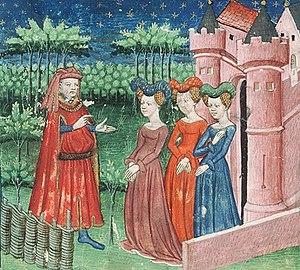
Geoffroi de La Tour Landry est un chevalier français du XIVᵉ siècle dont la notoriété tient au Livre pour l'enseignement de ses filles, un traité d’éducation morale destiné à ses filles, qu'il composa de 1371 à 1373.
L’éducation se définit comme les valeurs transmises par les parents. C’est notre culture mais aussi l’apprentissage pour vivre en communauté. Le mot éducation vient du verbe latin e-ducere, qui signifie « tirer de » « extraire de » « faire sortir de » « conduire hors de ». Plus généralement, l’éducation est le phénomène d’amener un individu à son plein développement et à son accomplissement. Cette action est transmise d’une génération à l’autre afin de permettre l’intégration de cet individu dans la société.
Le Livre du Chevalier de la Tour Landry pour l'enseignement de ses filles est un traité d’éducation morale destiné à ses filles, composé par le chevalier français Geoffroi de La Tour Landry de 1371 à 1373.
L'histoire des femmes au Moyen Âge est incomplète, puisque dans l'histoire, la plupart des textes sont écrits par des hommes et les femmes sont très peu évoquées. Plus nous remontons dans le passé, plus les informations sur les femmes sont partielles.